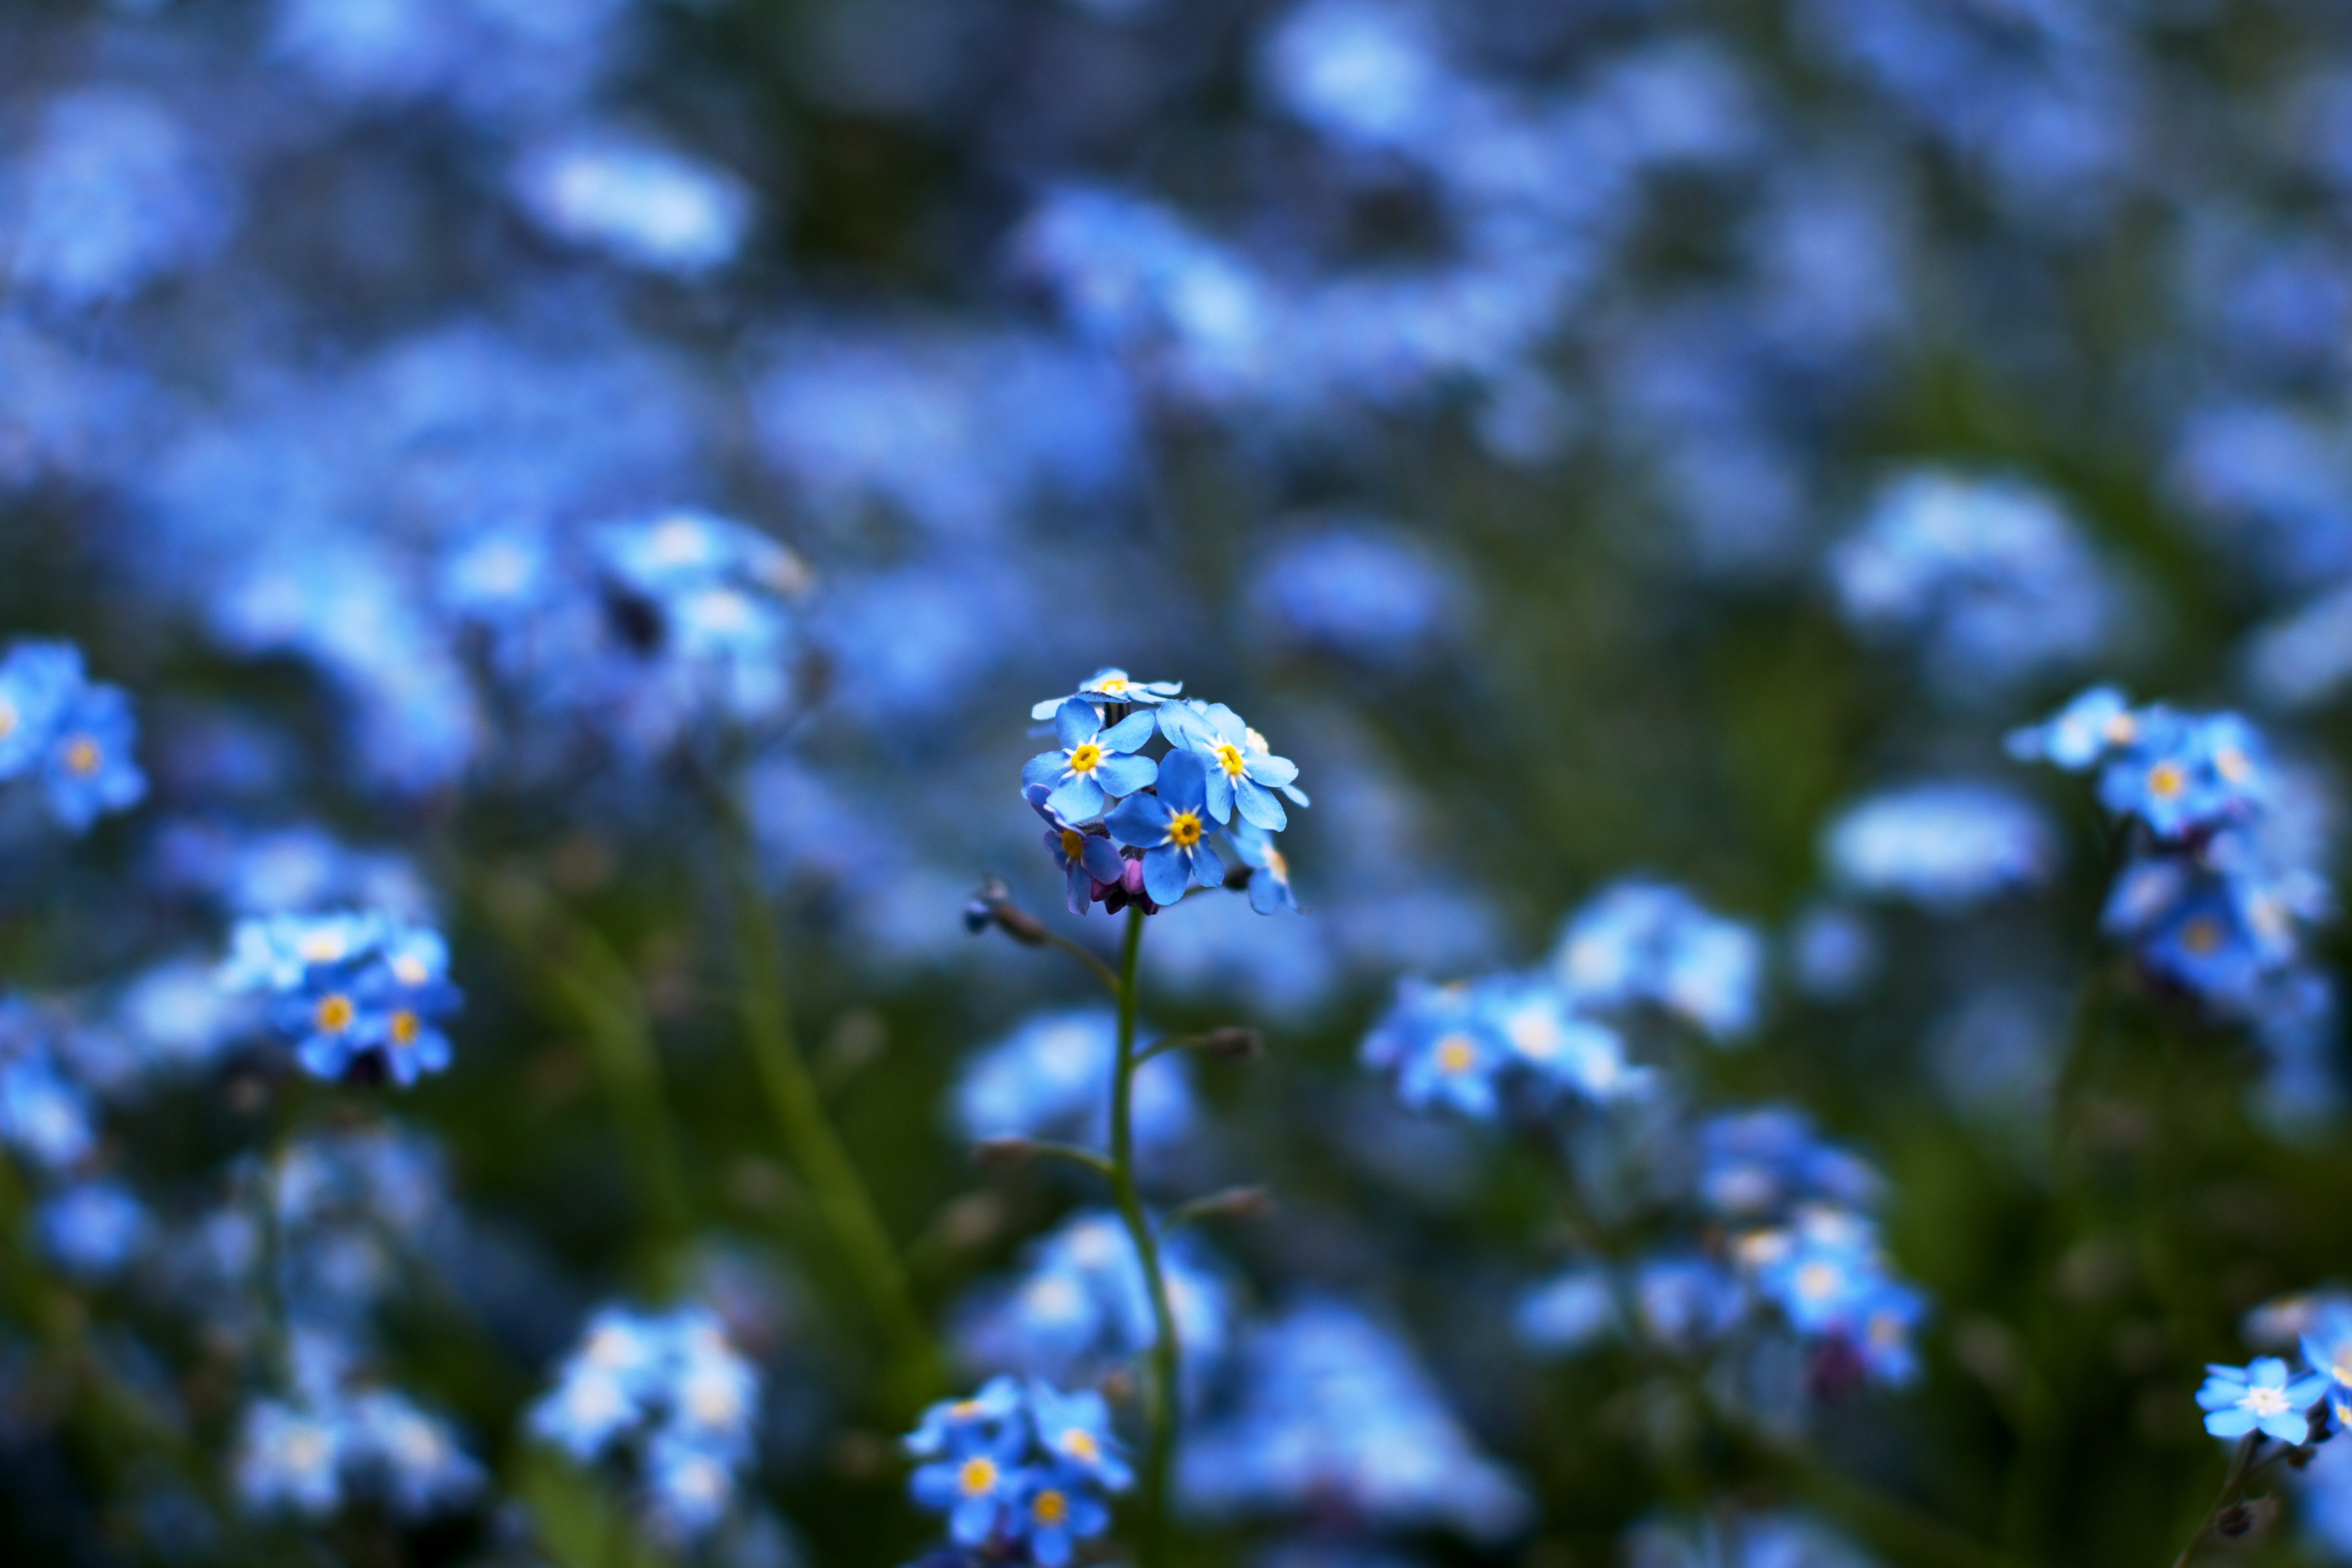
nature, blossom, plant, photography, meadow, sunlight, flower, petal, green, botany, blue, yellow, flora, wildflower, flowers, forget me not, colors, 50mm, sony, dof, forgetmenot, flowery, a700, macro photography, flowering plant, fifi, borage family, land plant